Fumiko Hayashi (politician)

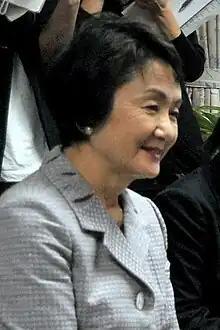
Hayashi in 2011

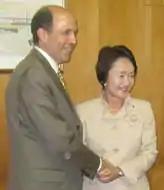
Hayashi meeting former United States Ambassador to Japan John Roos, September 8, 2009

In 2006, "Forbes" named her the 39th most powerful woman in the world, the highest rank for a Japanese woman. She was elected as mayor of Yokohama in 2009 following the sudden resignation of the former mayor, Hiroshi Nakada, until her defeat at the 2021 Yokohama mayoral election. In July 2022, she was awarded as Honorary Member of the Order of the British Empire (MBE), for services to the British Olympic and Paralympic Teams.